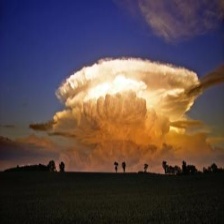
Cloud type: Cumulonimbus